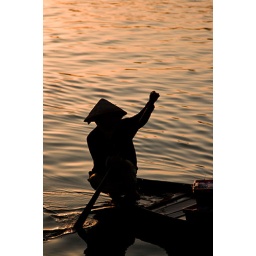
Woman wearing conical hat silhouette on the Thu Bon river in Hoi An at sunrise.